Billingham

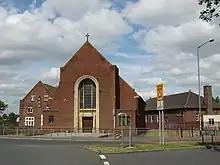
St John the Evangelist Church

In 1967, Associated Dairies' fledgling stores division, launched in 1965, opened its first store outside of its Yorkshire heartland in the town centre. Asda Billingham was Asda'a first store to open in the North East and is now the oldest continuously trading Asda supermarket in the UK.